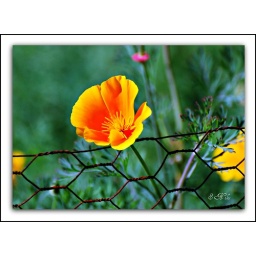
Looking over the rusty fence